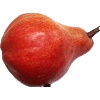
Label: red_pear